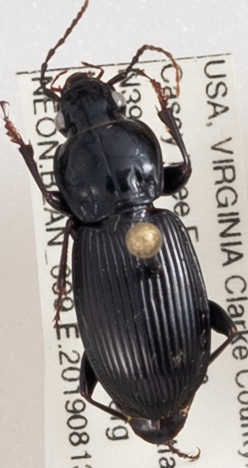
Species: Pterostichus stygicus
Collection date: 2019-08-13
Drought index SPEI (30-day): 0.17
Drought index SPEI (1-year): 2.09
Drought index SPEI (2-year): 2.09